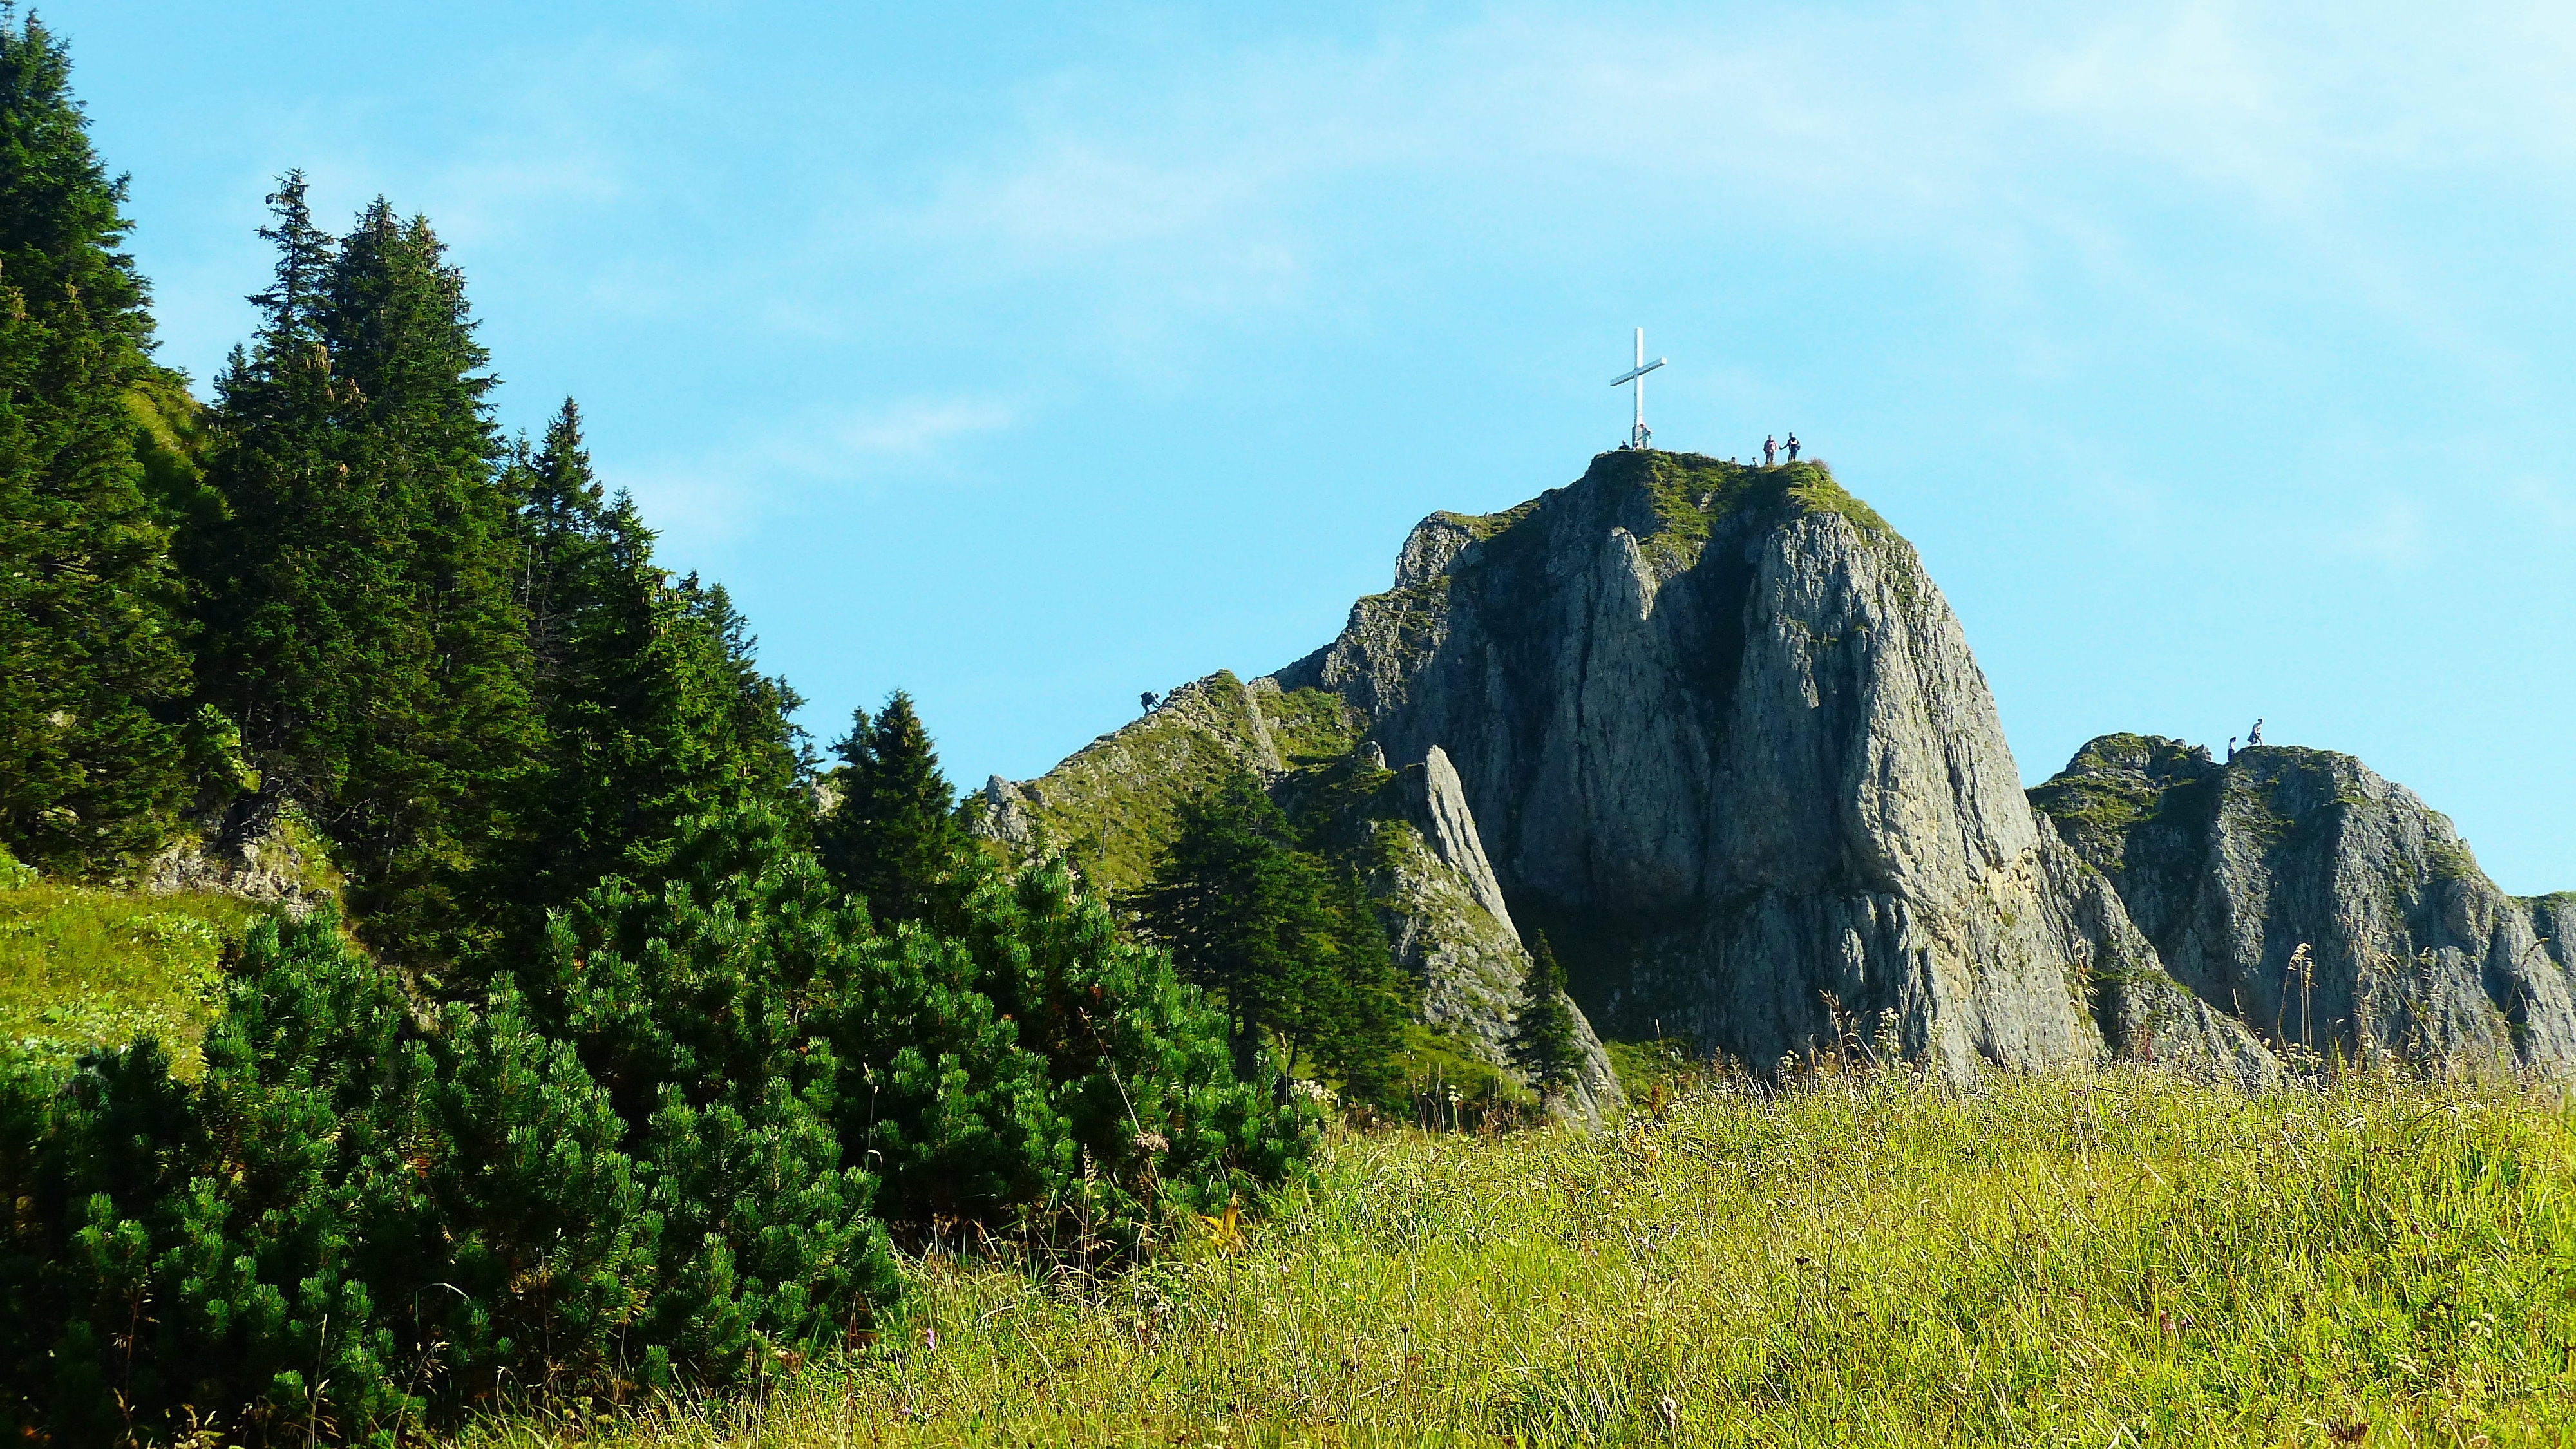
tree, nature, rock, wilderness, walking, mountain, hiking, meadow, hill, adventure, mountain range, cliff, park, alpine, climbing, terrain, national park, ridge, summit, climb, geology, mountains, plateau, ecosystem, allg u, south side, branderschrofen, tegelberg, geographical feature, mountainous landforms